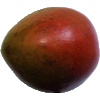
Label: red_mango